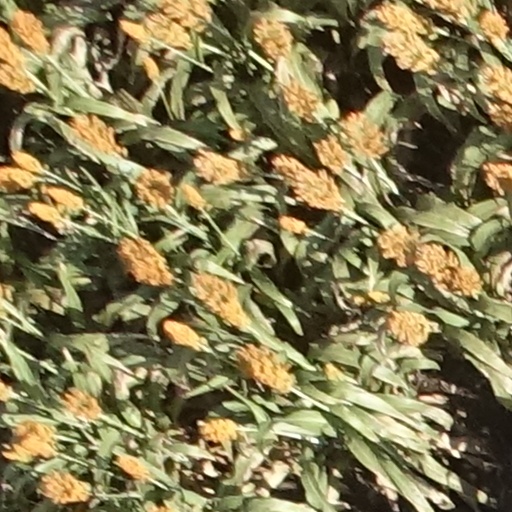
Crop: sorghum